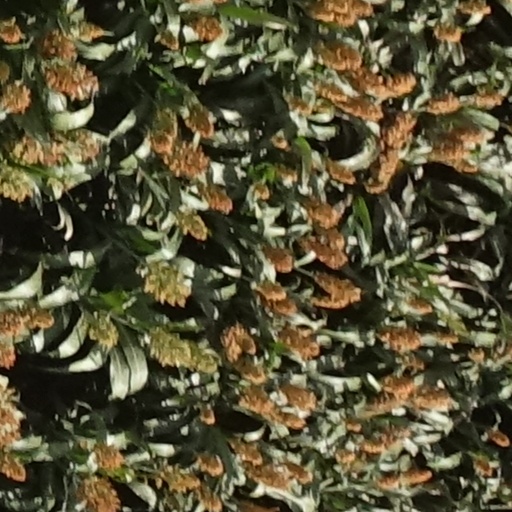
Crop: sorghum